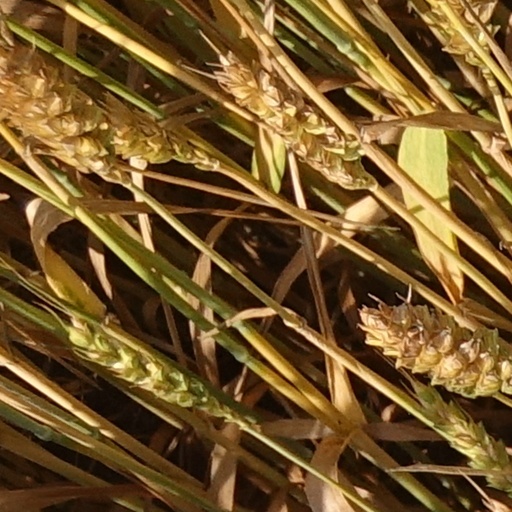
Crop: wheat